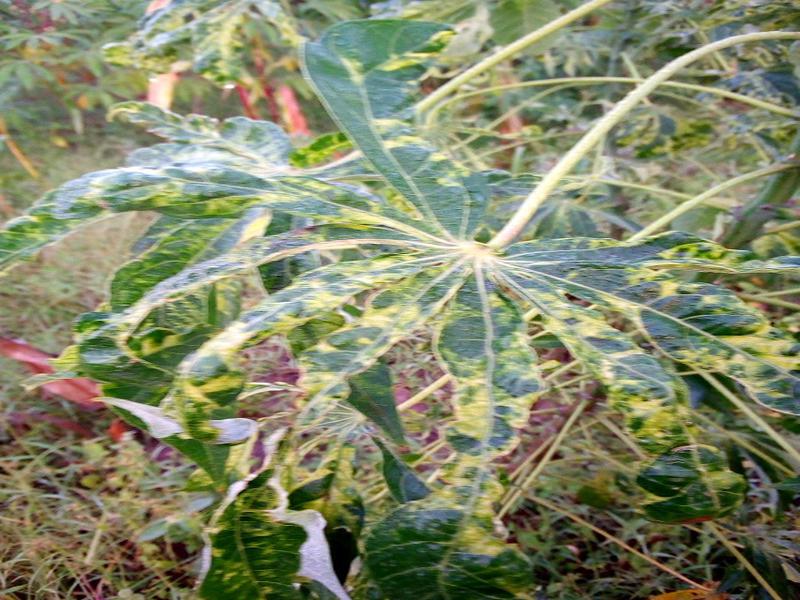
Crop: cassava
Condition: mosaic_disease